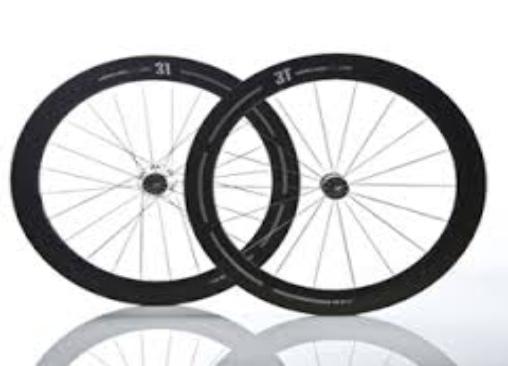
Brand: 3t cycling
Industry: Sports